Vitaliy Masol

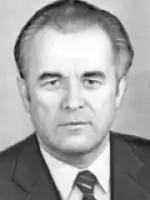
Official portrait, 1990

Vitaliy Andriyovych Masol (14 November 1928 – 21 September 2018) was a Soviet-Ukrainian politician who served as leader of the Ukrainian government on two occasions. He held various posts in the Ukrainian Soviet Socialist Republic, most notably the Head of the Council of Ministers, which is the equivalent of today's Prime Minister, from 1987 until late 1990, when he was forced to resign. He was later Prime Minister of Ukraine, confirmed in that post on 16 June 1994. He resigned from that post on 1 March 1995.